David W. Flickwir

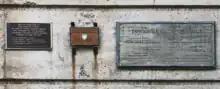
Tunkhannock Bridge plaque on the right with reference to Flickwir and Bush as contractor

From 1912 to 1915, Flickwir & Bush built the DL&W's Tunkhannock Viaduct, a concrete deck arch bridge that spans the Tunkhannock Creek in Nicholson, Pennsylvania, in the United States, as part of the Nicholson Cutoff project. Measuring long and towering when measured from the creek bed ( from bedrock), it was the largest concrete structure in the world when completed in 1915 and still merited "the title of largest concrete bridge in America, if not the world" 50 years later.